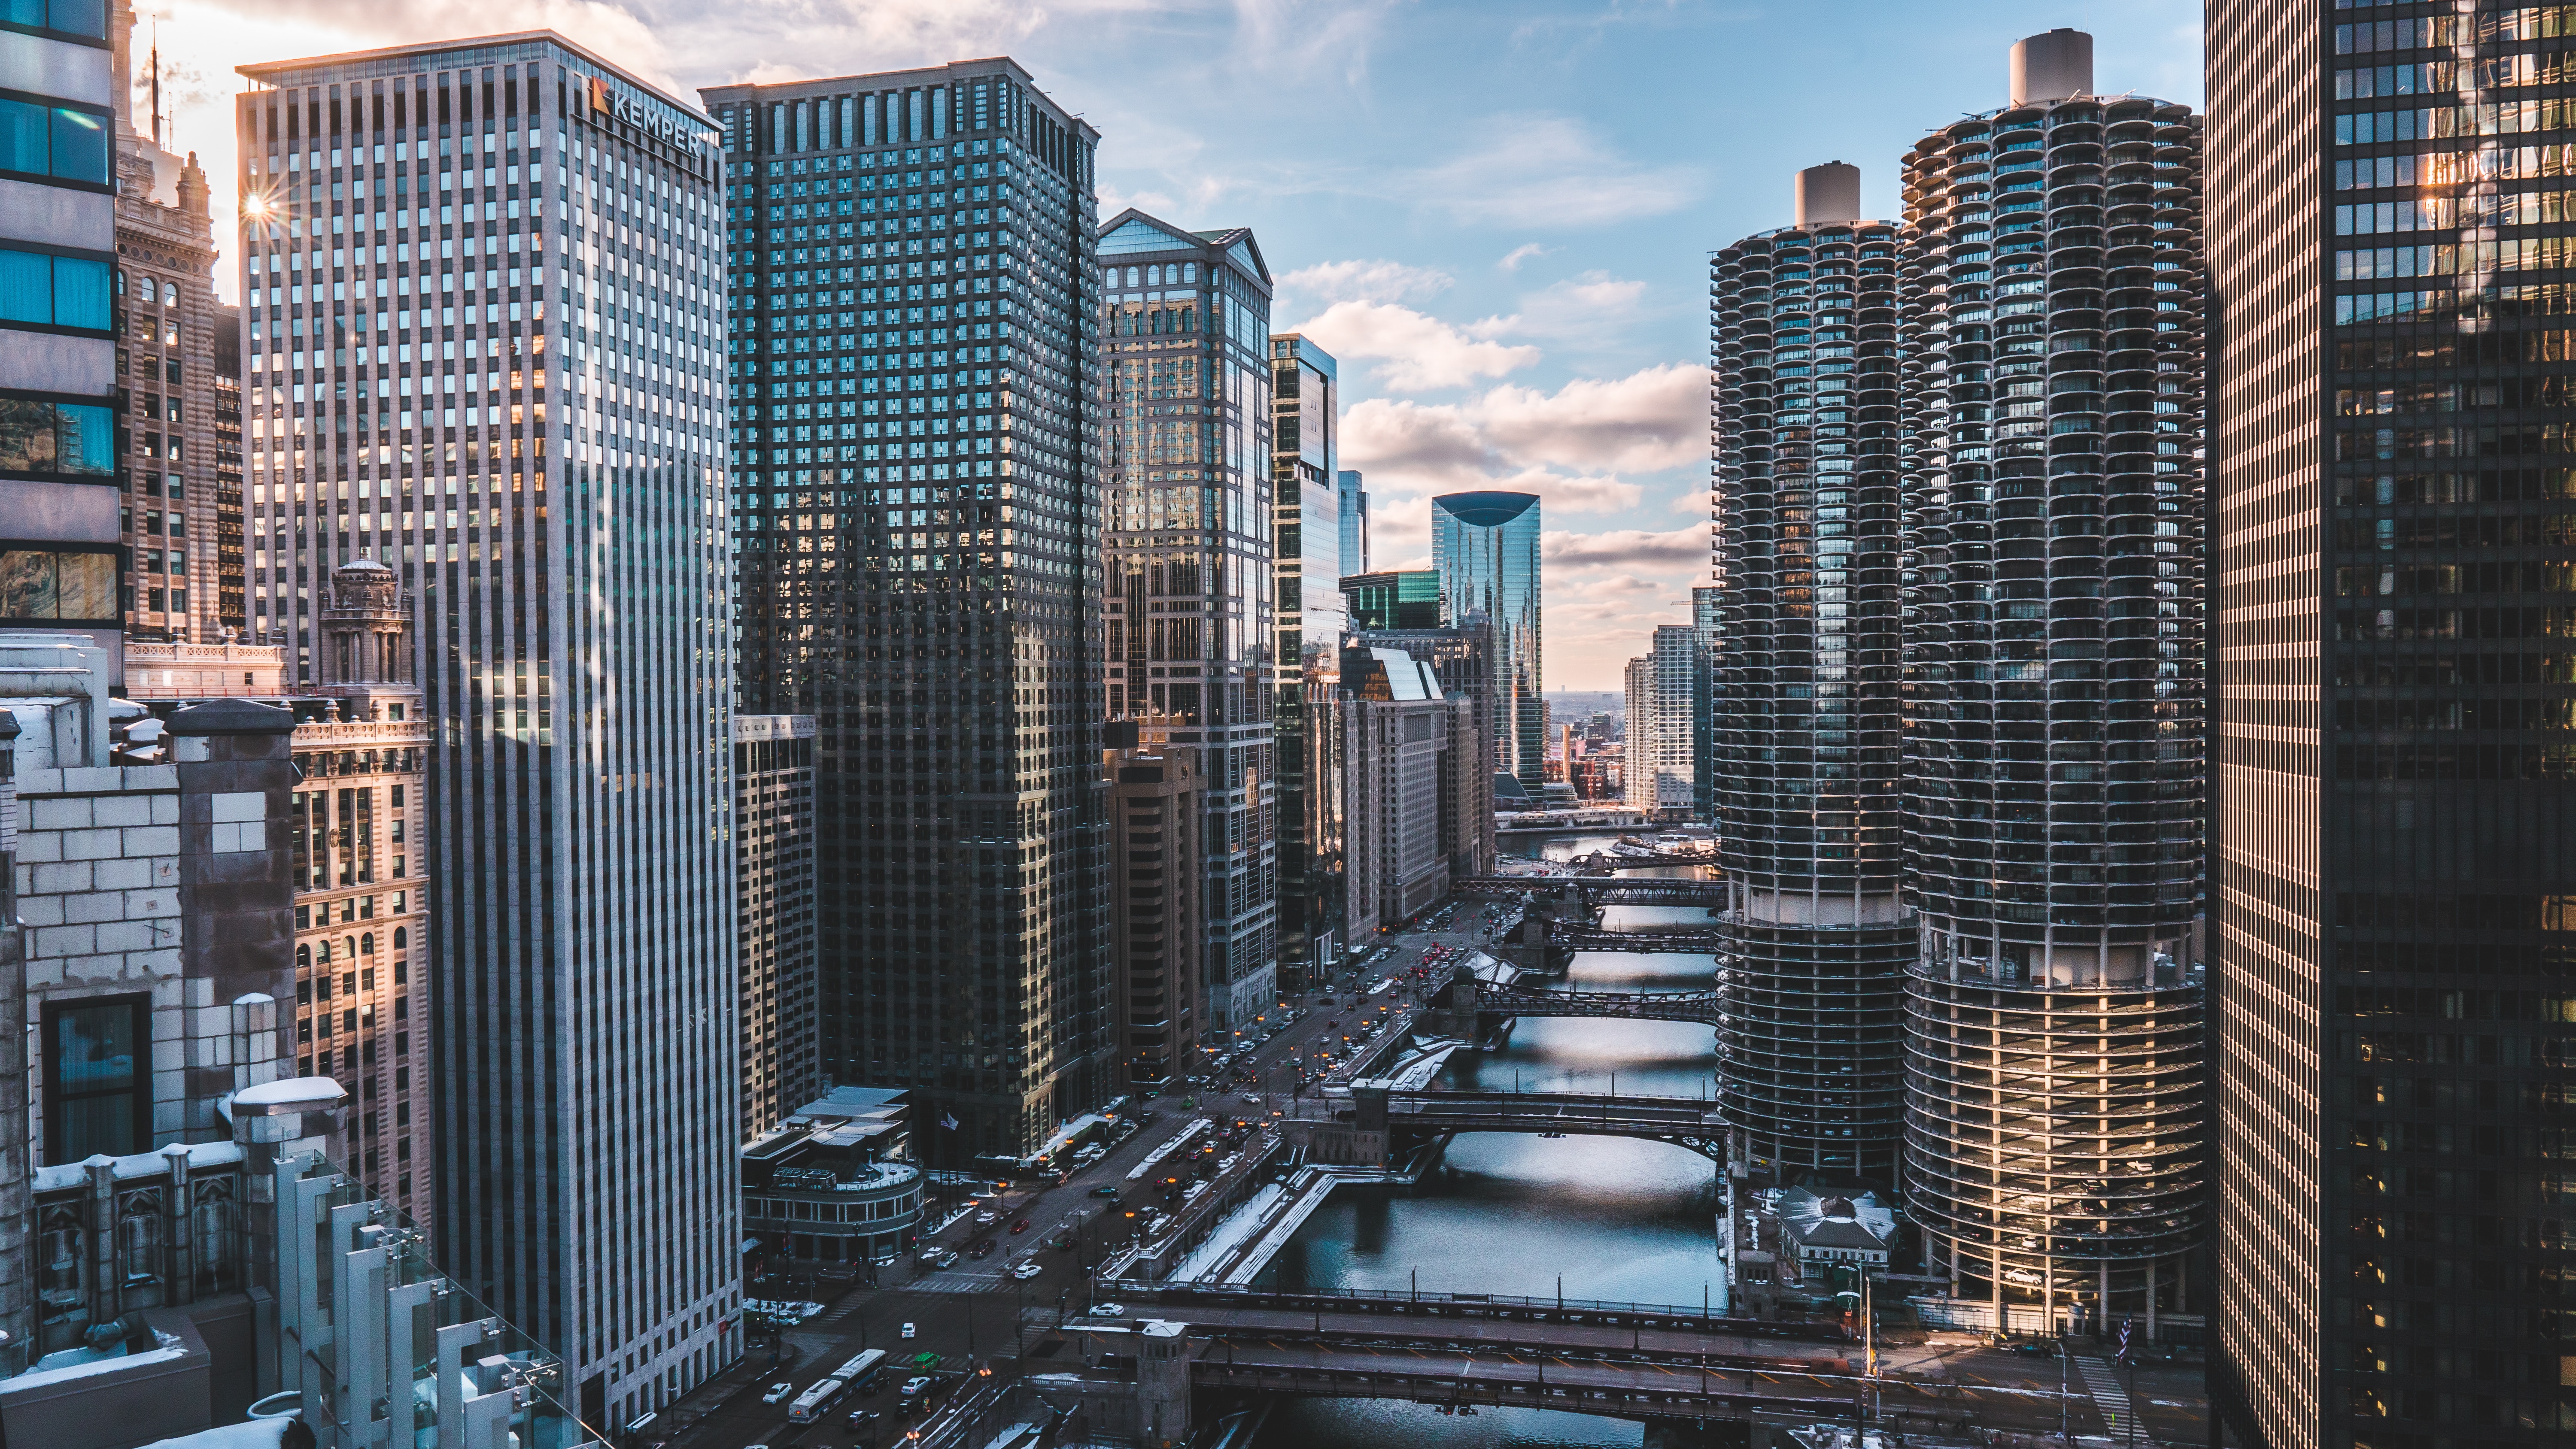
metropolitan area, metropolis, urban area, city, cityscape, skyscraper, daytime, building, tower block, human settlement, architecture, downtown, condominium, commercial building, sky, mixed use, skyline, real estate, neighbourhood, corporate headquarters, reflection, infrastructure, apartment, tower, urban design, facade, street, residential area, headquarters, road